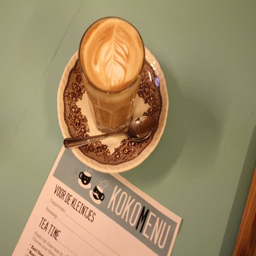
great coffee served on an old - school saucer